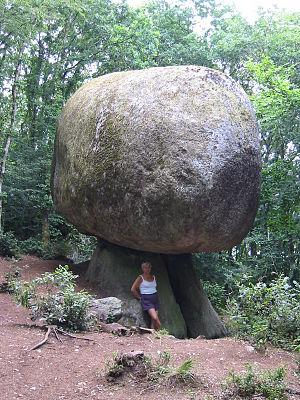
Huelgoat ou Le Huelgoat est une commune française dans le département du Finistère, en région Bretagne. Huelgoat est un ancien chef-lieu de canton, et est aussi membre de Monts d'Arrée Communauté ainsi que du parc naturel régional d'Armorique.
En géomorphologie, un chaos — de blocs ou de boules — désigne un modelé de déchaussement de blocs ou de rochers dégagés par l'érosion. Ces formes font partie des produits de la météorisation comme les tors, les arènes et à une échelle supérieure les inselbergs et sont associées à des formes mineures comme les taffoni, les vasques, les cannelures, etc.
La roche tremblante ou la pierre branlante de Huelgoat se situe à Huelgoat, dans le Finistère, région Bretagne. C’est une pierre de 7 mètres de long pour 3 mètres de hauteur, de 137 tonnes, et qui, de par son érosion, est posée en équilibre et vacille par une simple poussée de la main.